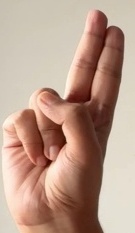
ASL sign: U